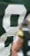
Number: 8